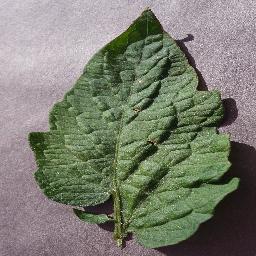
Label: Tomato___Target_Spot